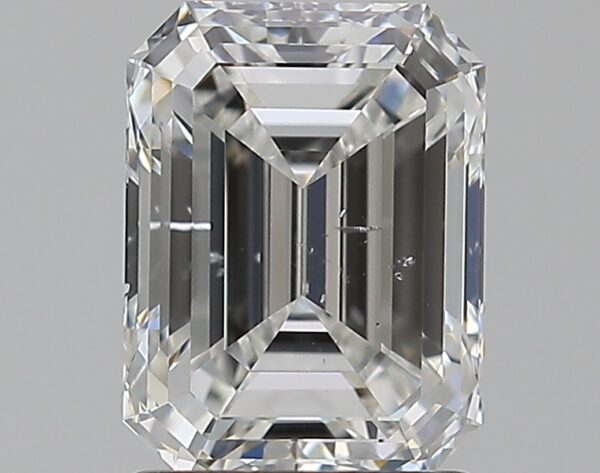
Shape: emerald
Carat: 1.35
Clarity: VS2
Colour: E
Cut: EX
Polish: EX
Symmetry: VG
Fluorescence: N
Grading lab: GIA
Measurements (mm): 7.41 x 5.48 x 3.59